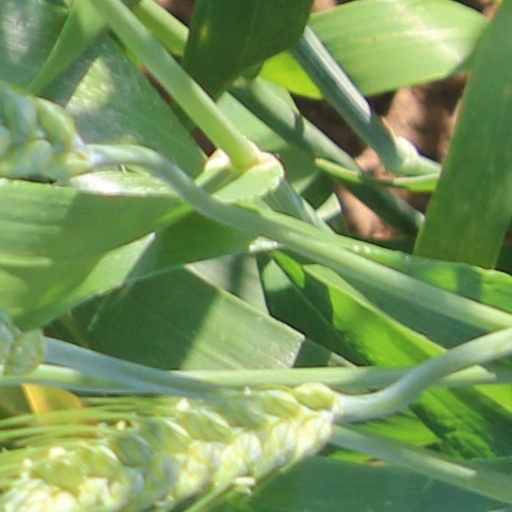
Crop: wheat